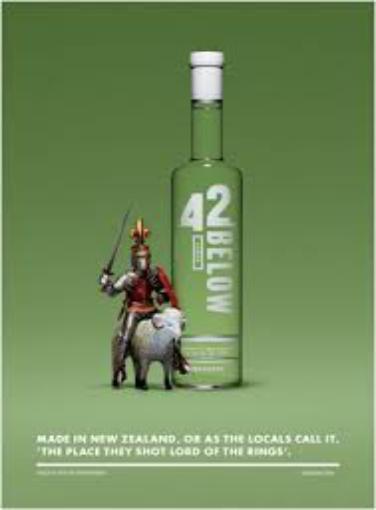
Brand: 42 Below
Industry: Food